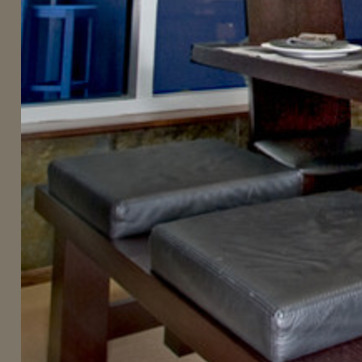
Material: leather